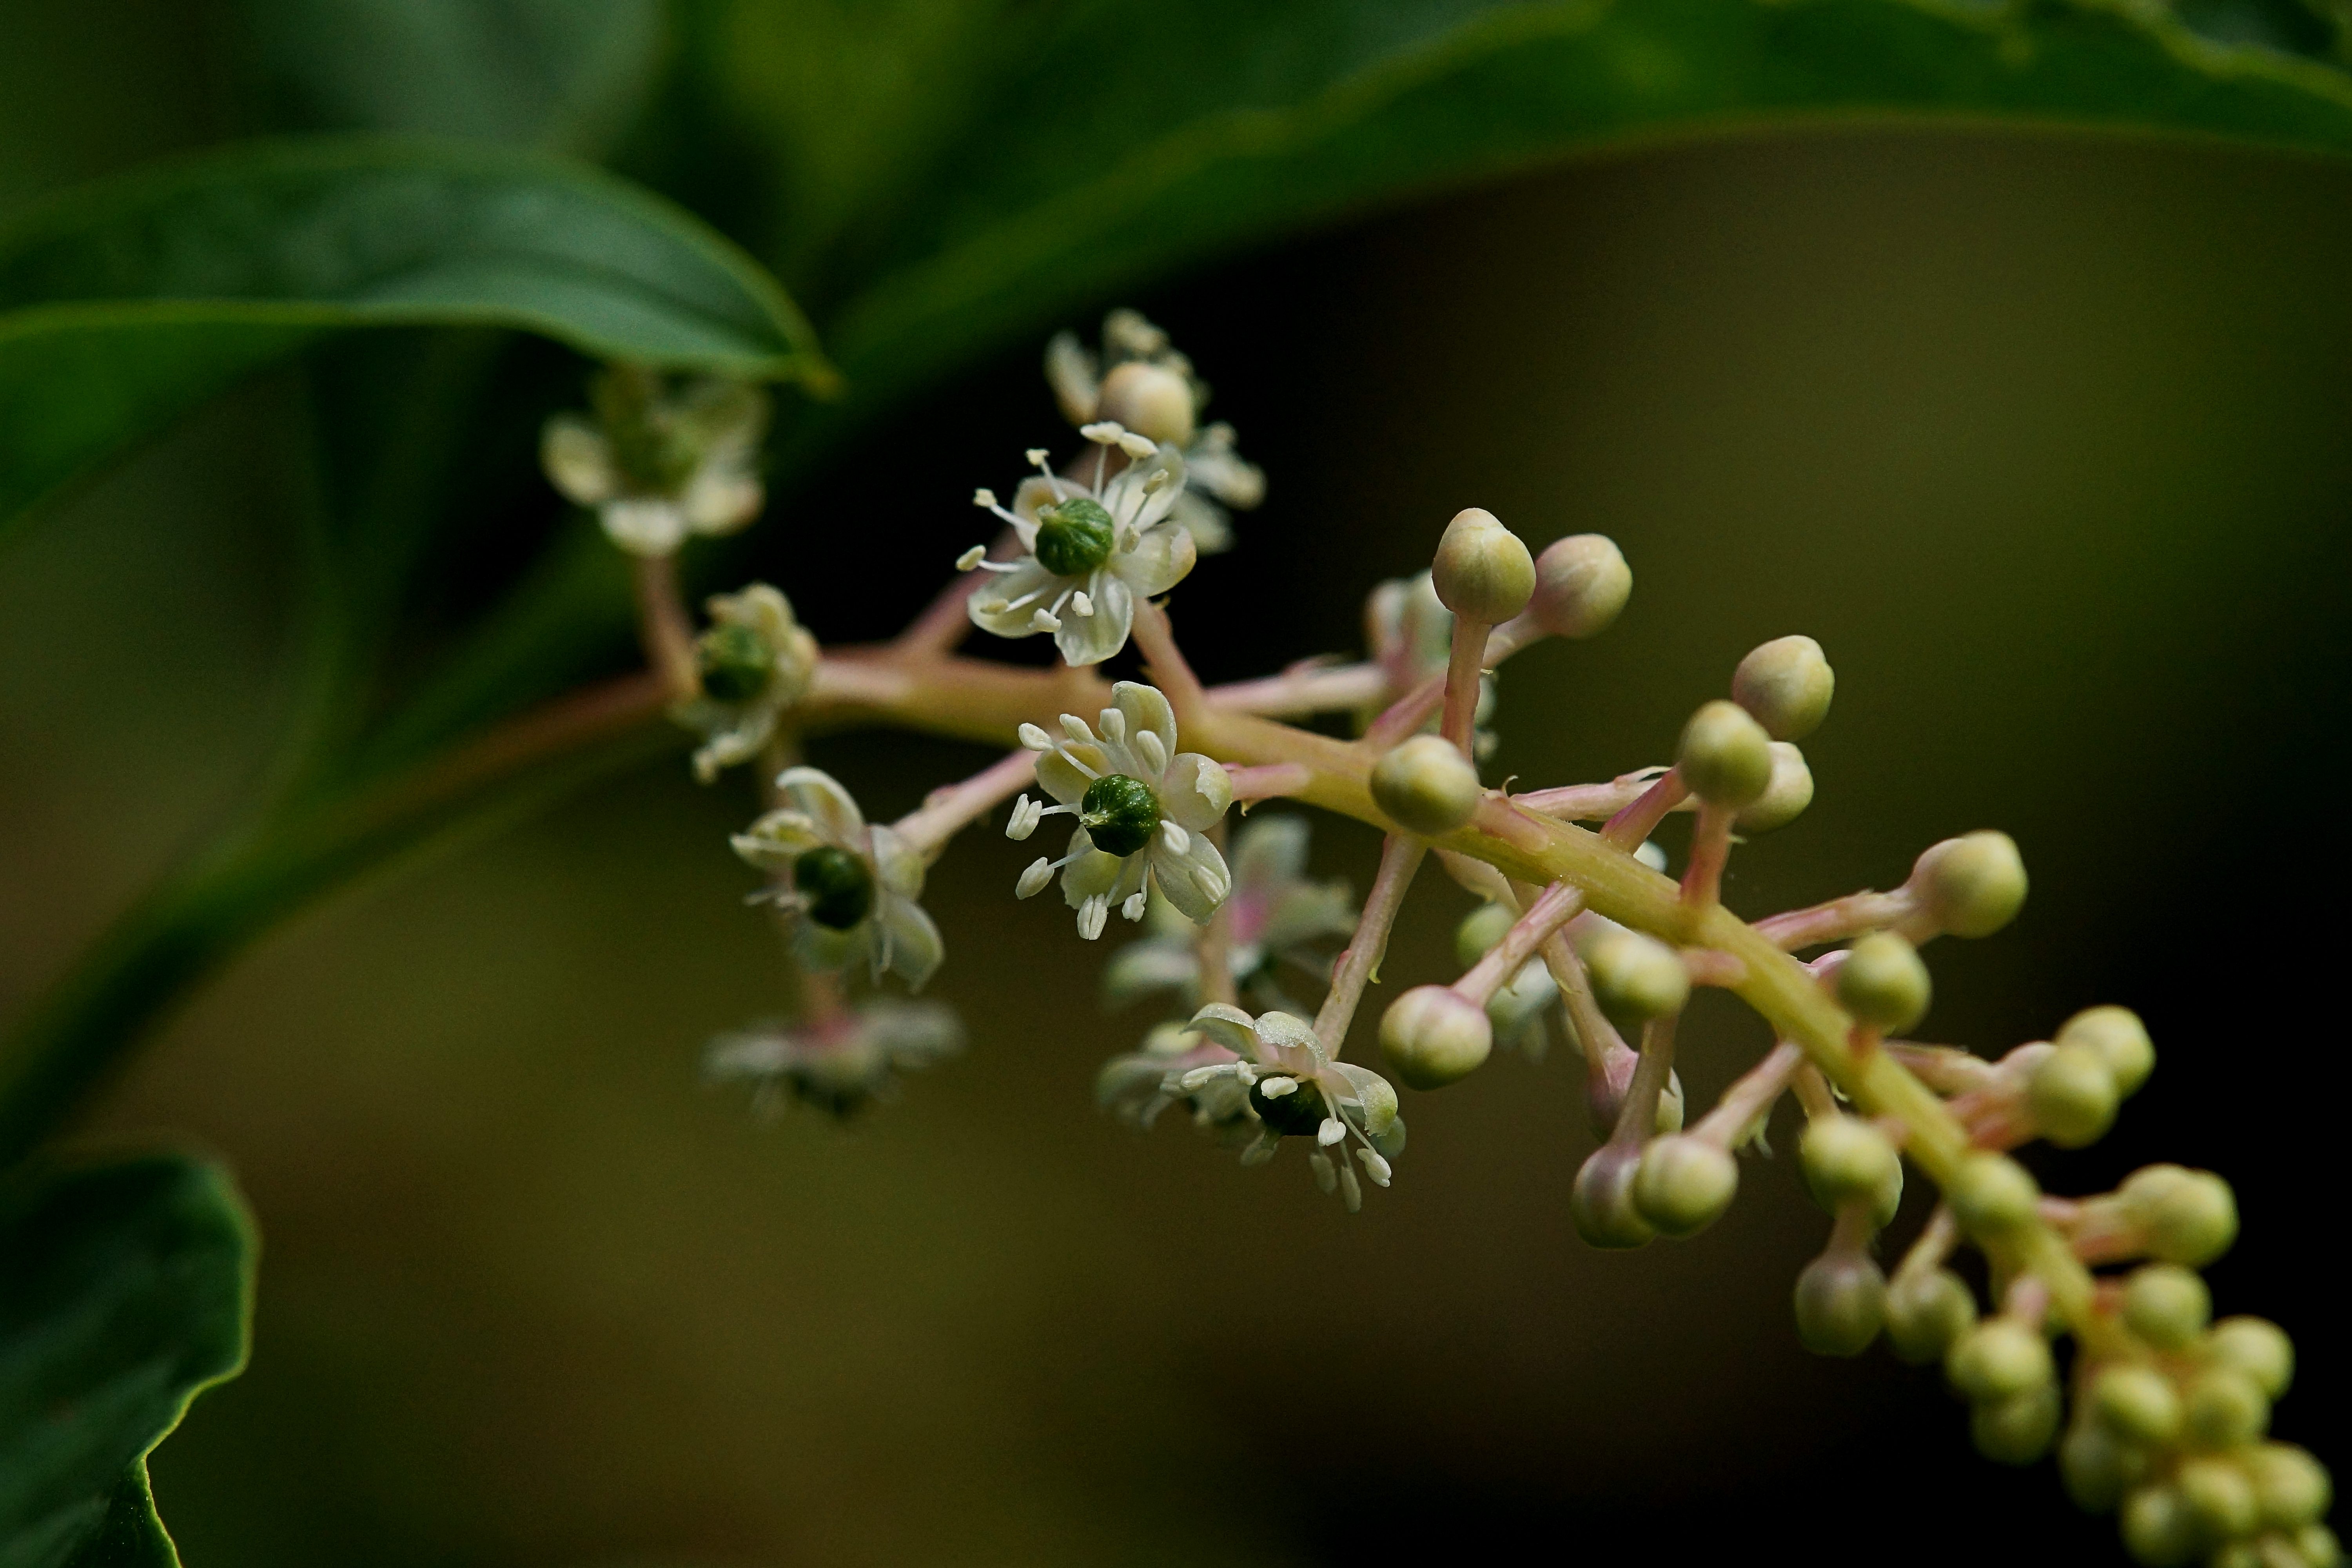
nature, branch, blossom, plant, photography, fruit, leaf, flower, photo, food, green, produce, macro, botany, flora, wildflower, flowers, close up, shrub, naturaleza, flores, bud, a77, g, ggl1, gaby1, xovesphoto, sonya77, gphoto, xelodegalicia, sonya77v, tamron180mmmacro, macro photography, gabrielcoru a, flowering plant, plant stem, land plant